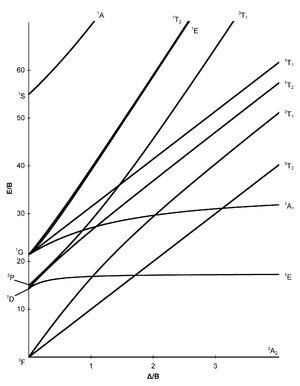
Les diagrammes de Tanabe–Sugano sont utilisés en chimie de coordination pour prédire l'absorption dans le spectre électromagnétique UV, visible et IR d'un complexe de coordination. Le résultat de l'analyse d'un diagramme de Tanabe–Sugano d'un complexe métallique peut aussi être comparé aux données spectroscopiques expérimentales. Ces diagrammes sont utiles d'un point de vue qualitatif et peuvent être utilisés pour approximer la valeur de 10Dq, l'énergie d'éclatement du champ des ligands. Ils peuvent être utilisés aussi bien pour les complexes à bas spin qu'à haut spin, contrairement aux Diagrammes d'Orgel qui ne s'appliquent qu'aux complexes à haut spin. Les diagrammes de Tanabe–Sugano peuvent aussi être utilisés pour prédire la force du champ de ligand nécessaire pour causer une transition de haut spin à bas spin.